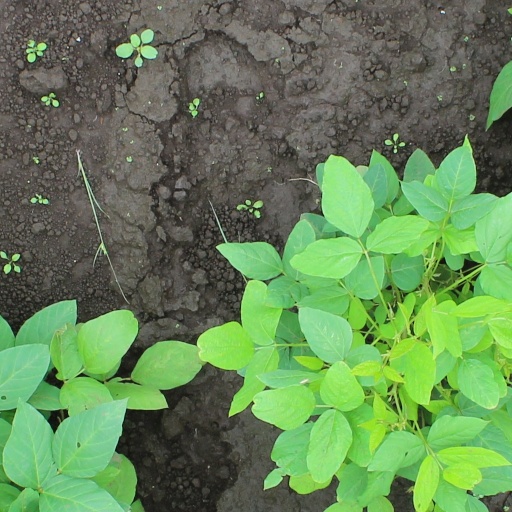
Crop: soybean